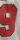
Number: 9